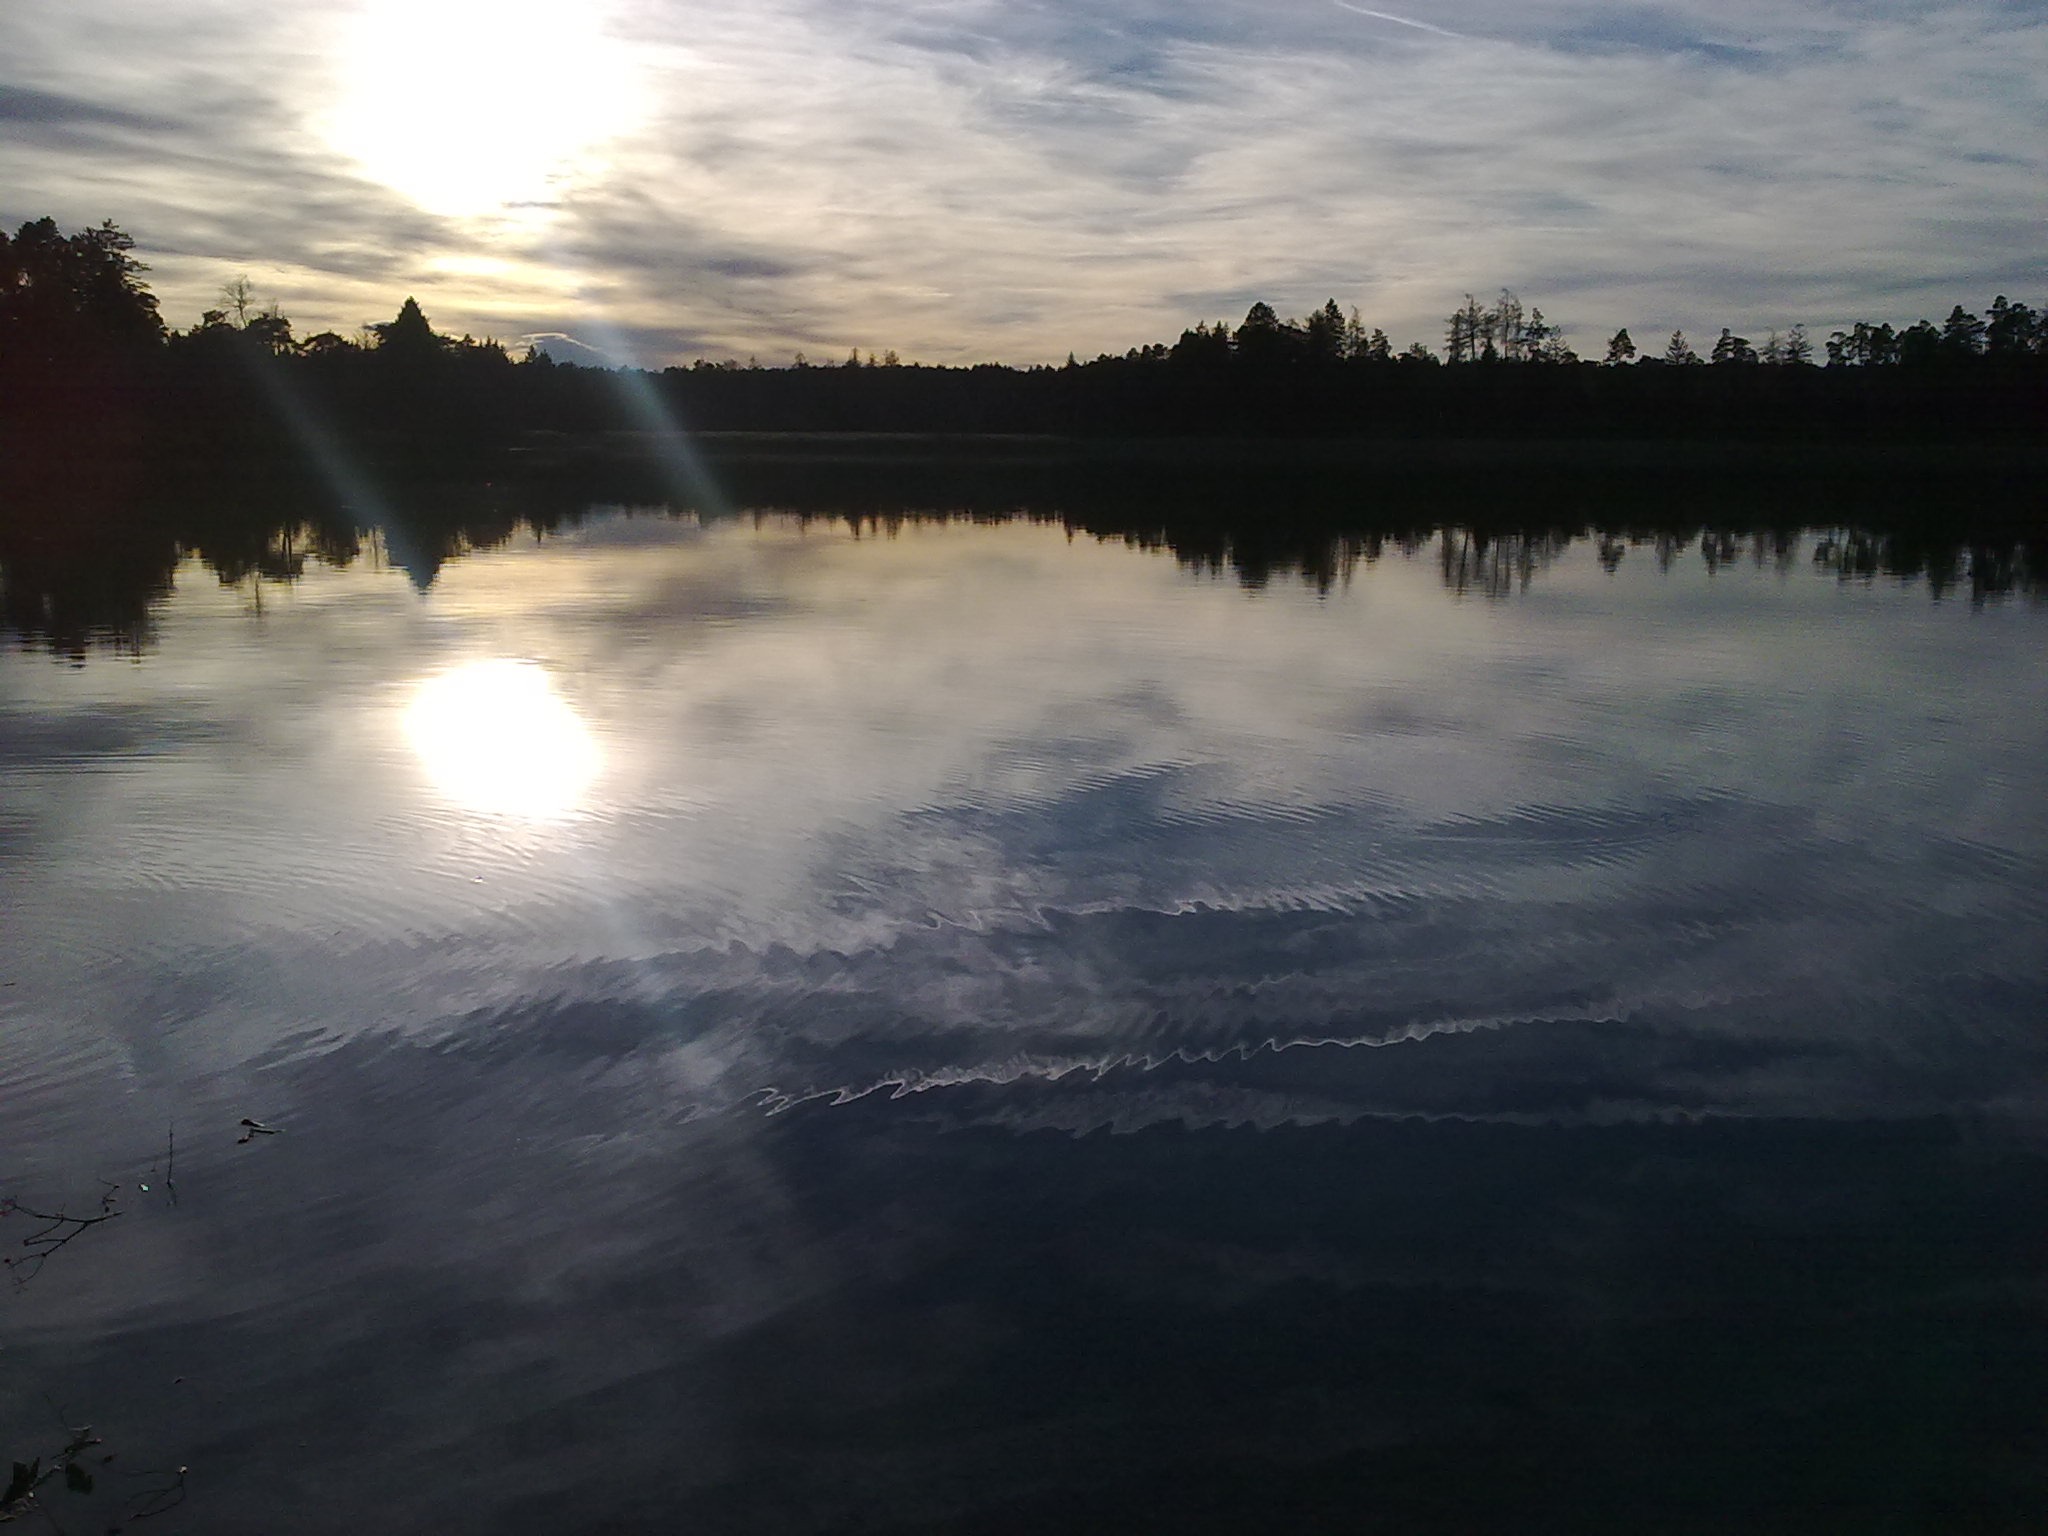
landscape, water, nature, cloud, sky, sun, sunrise, sunset, mist, sunlight, morning, lake, dawn, atmosphere, river, dusk, evening, reflection, reservoir, body of water, mood, loch, mirroring, atmospheric phenomenon